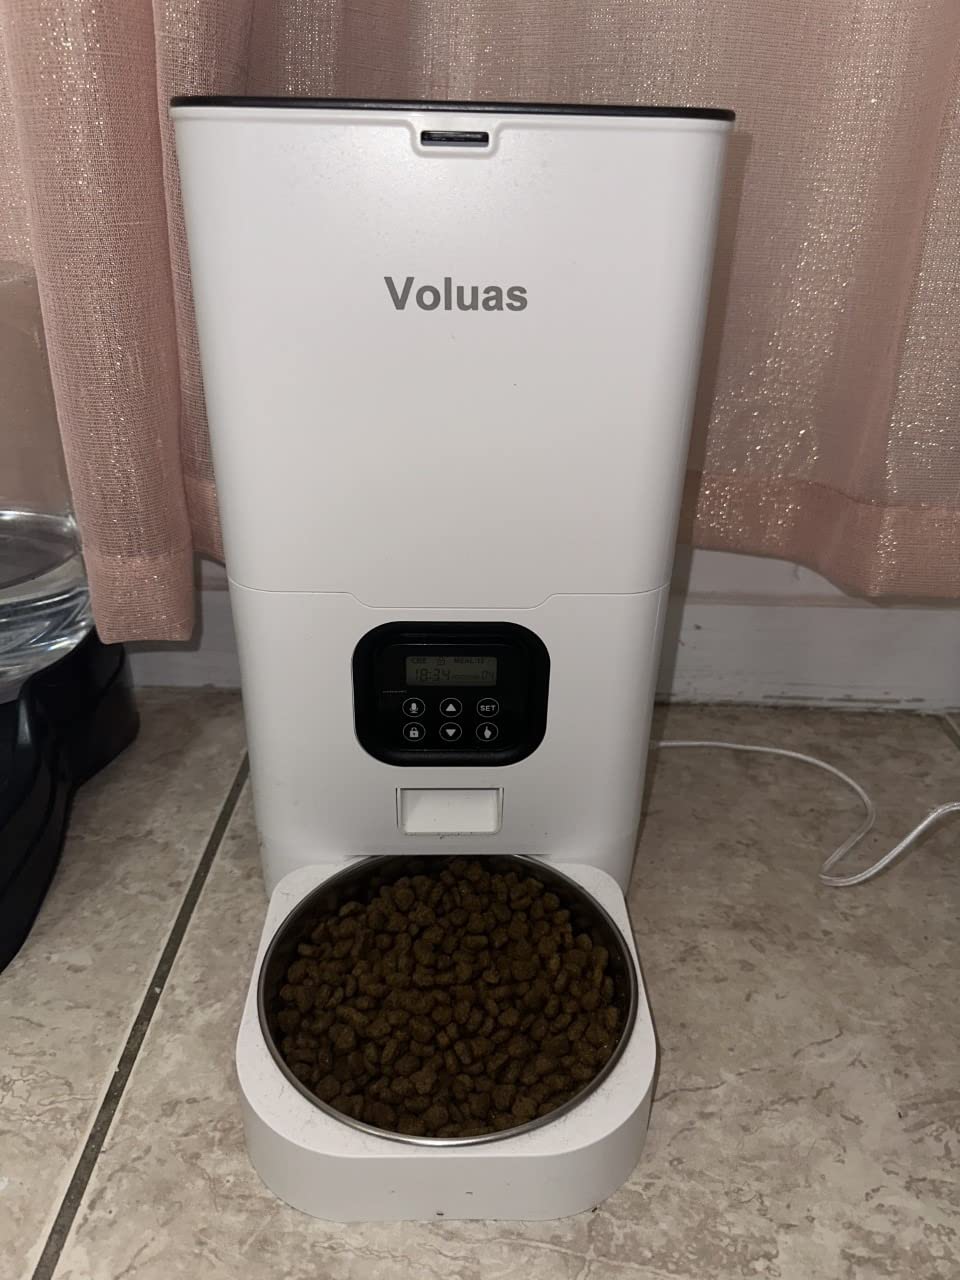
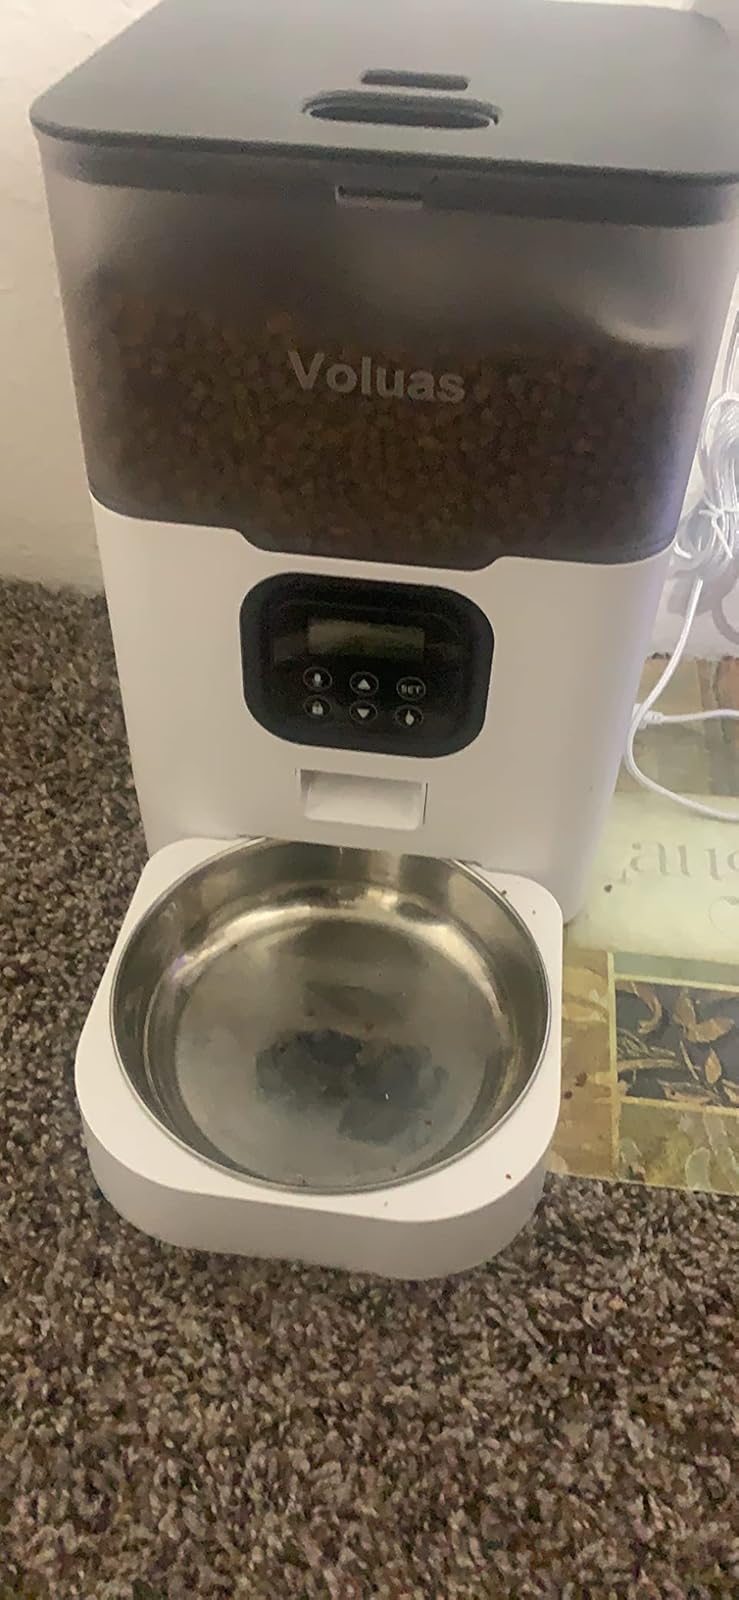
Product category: items_feeder
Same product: no